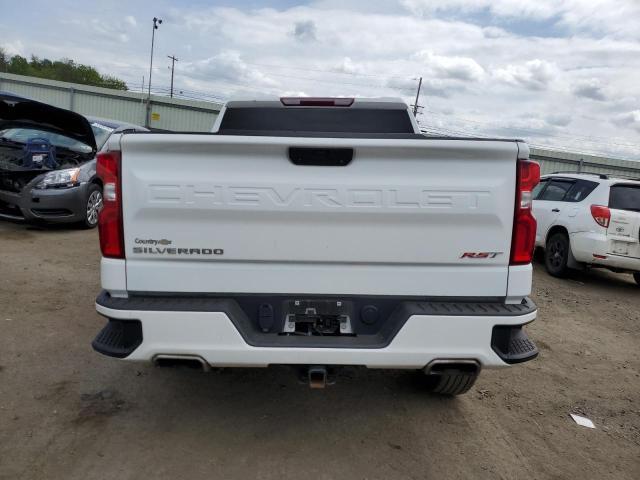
Aucun dommage détecté.
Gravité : aucun